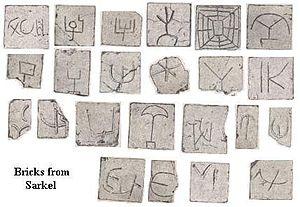
Sarkel était une vaste forteresse construite en calcaire et en brique, édifiée par les Khazars avec l'aide de l'Empire byzantin dans les années 830. Son nom provient des briques de calcaire utilisées pour sa construction. Sarkel était située sur la rive droite du Don inférieur, dans l'actuel oblast de Rostov, en Russie.